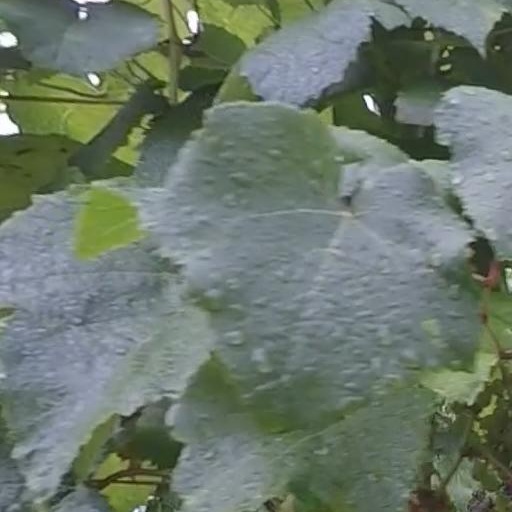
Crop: grape